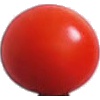
Label: Tomato Cherry Red 1